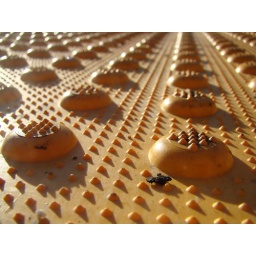
jack in the box road bumps 2